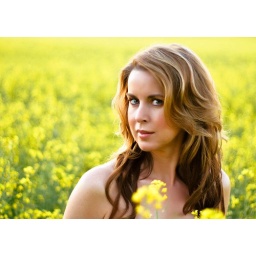
Model in field of yellow flowers